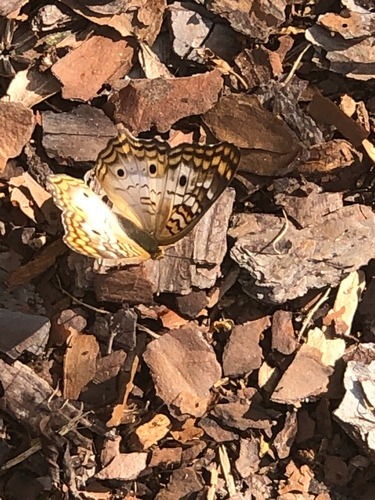
Scientific name: Anartia jatrophae
Common name: White peacock
Family: Nymphalidae
Order: Lepidoptera
Pollinator type: Primary pollinator
Habitat: Gardens, parks, and open areas
Geographic range: Southern United States to Argentina
Conservation status: Least Concern